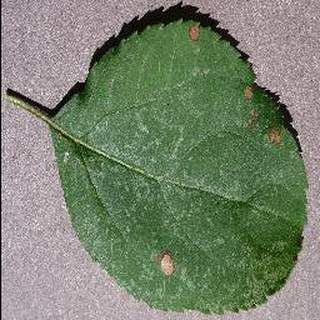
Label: apple_black_rot